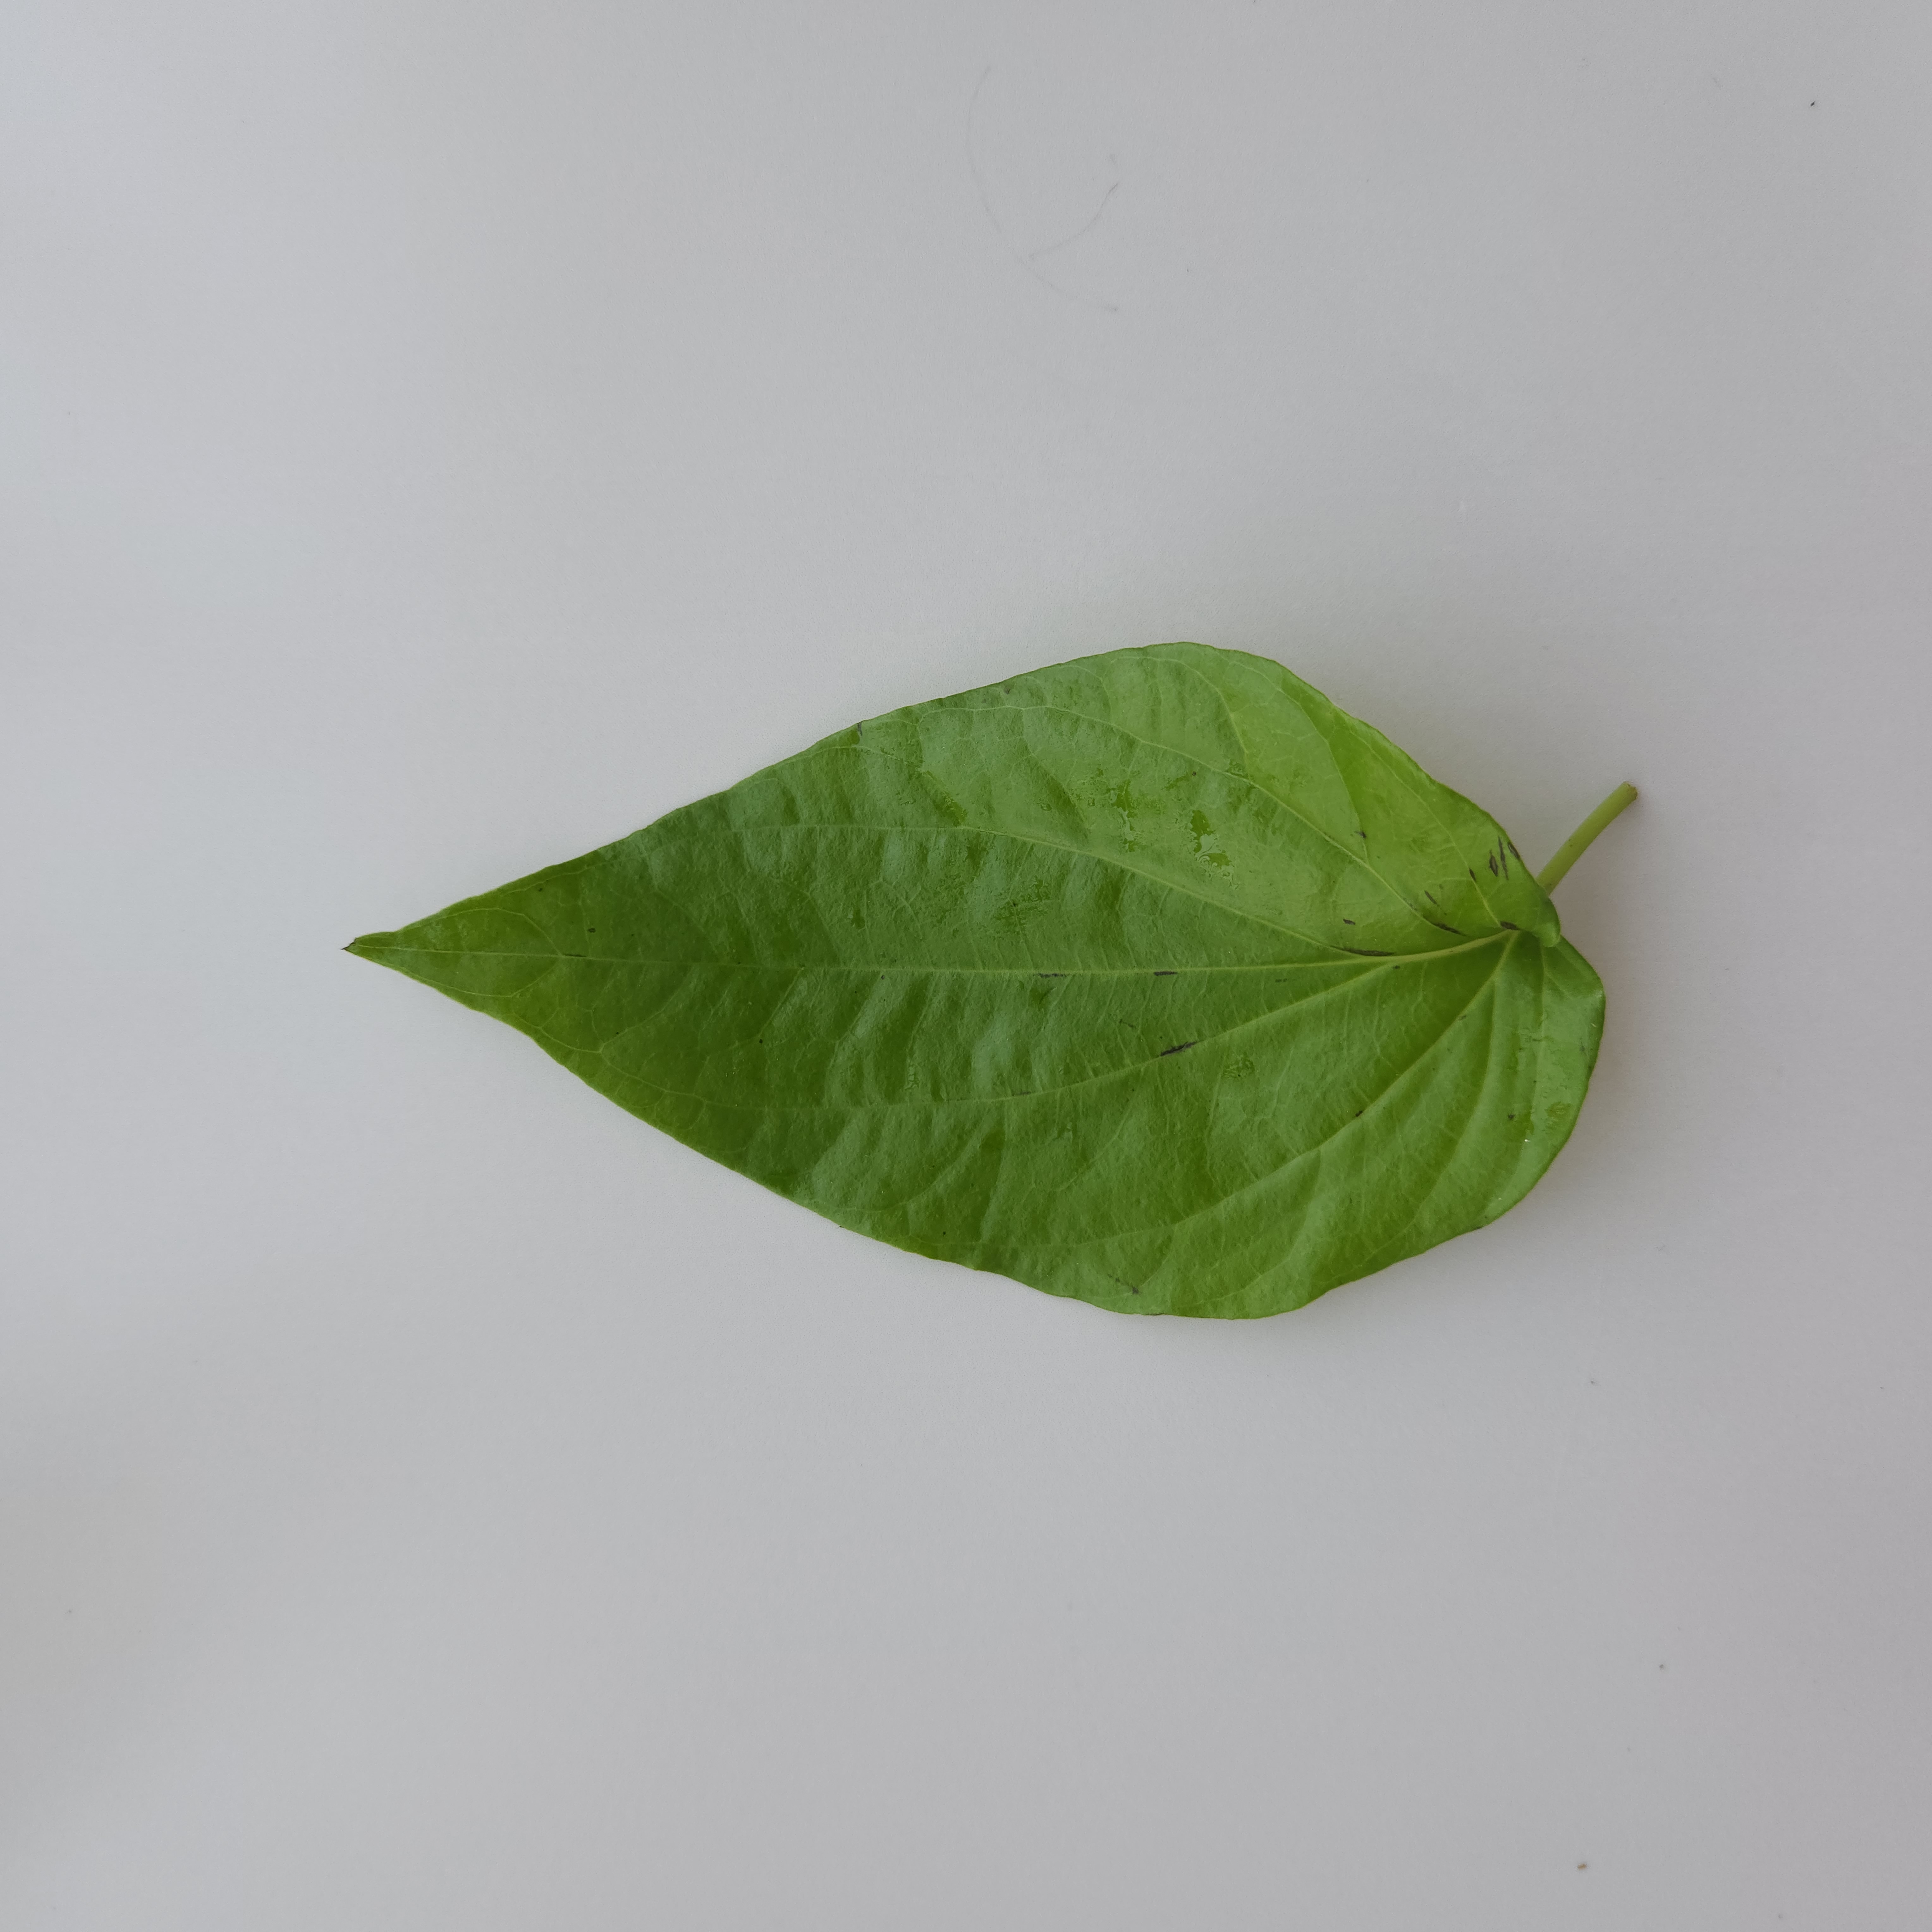
Label: Healthy